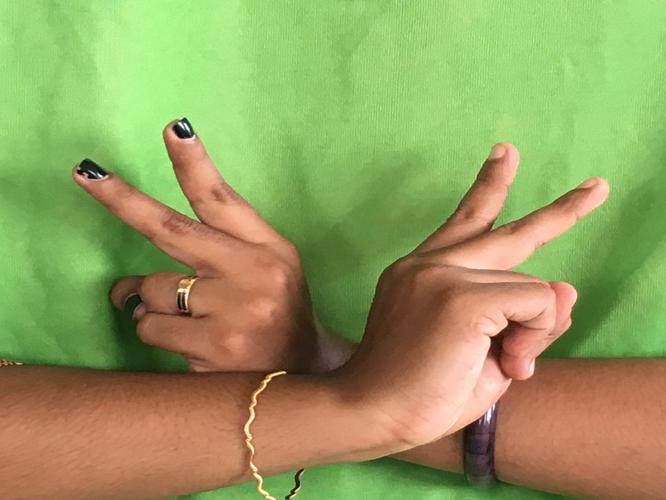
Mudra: Kartariswastika
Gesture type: double_hand